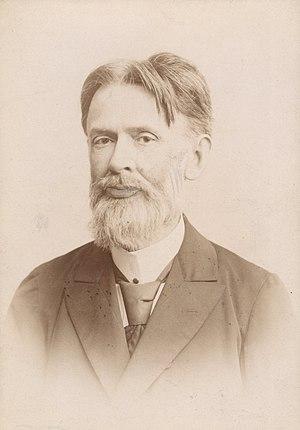
Adam Bełcikowski est un historien de la littérature, dramaturge et poète polonais né le 24 décembre 1839 et mort le 13 janvier 1909, à Cracovie. La famille Bełcikowski est une famille de Cracovie dont certains membres furent homme politique, cartographe, médecin. Jan Bełcikowski et Włodzimierz Bełcikowski furent eux aussi écrivains.